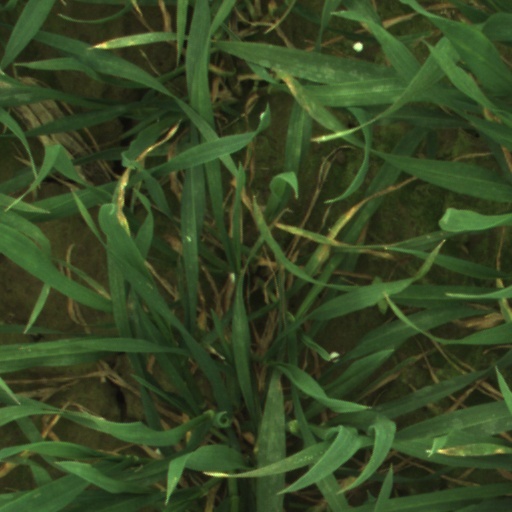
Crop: wheat